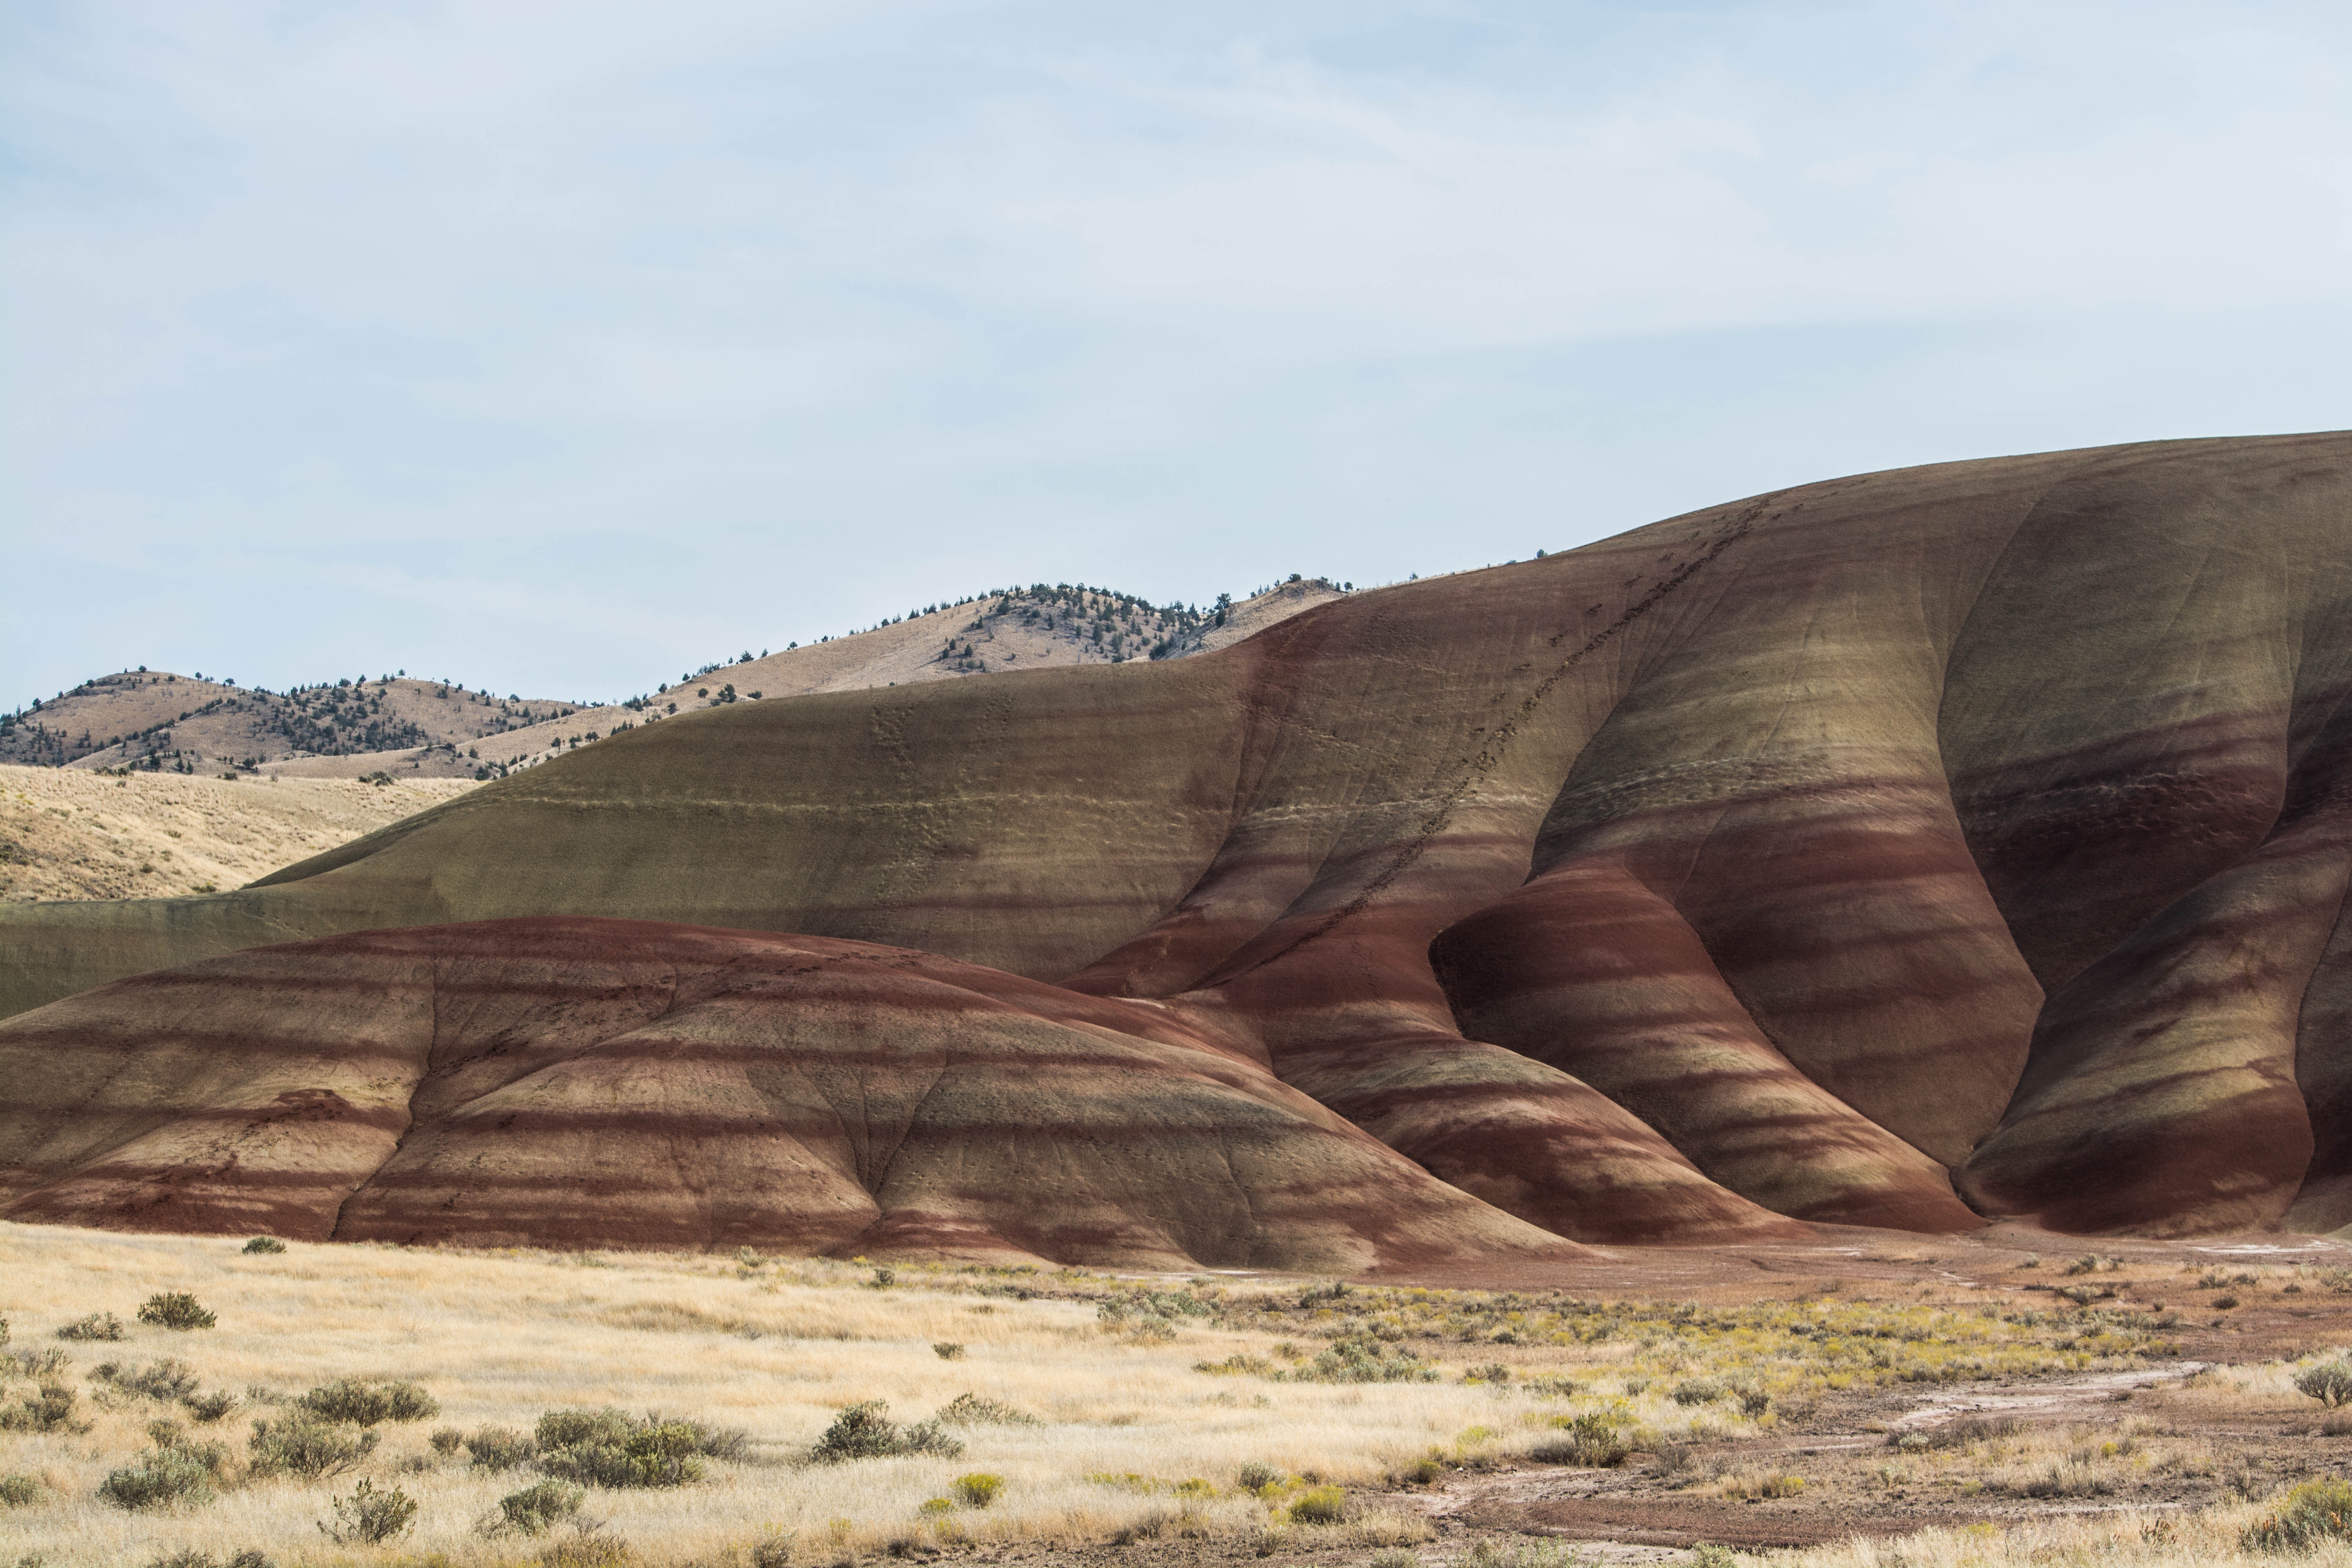
badlands, formation, rock, mountainous landforms, geology, outcrop, wilderness, ecoregion, hill, plateau, landscape, bedrock, sky, national park, wadi, erosion, plant community, mountain, makhtesh, terrain, escarpment, fell, fault, plain, vacation, batholith